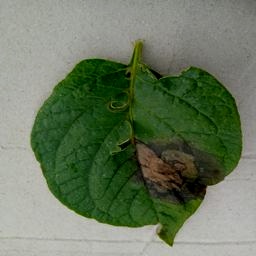
Etiqueta: Late Blight